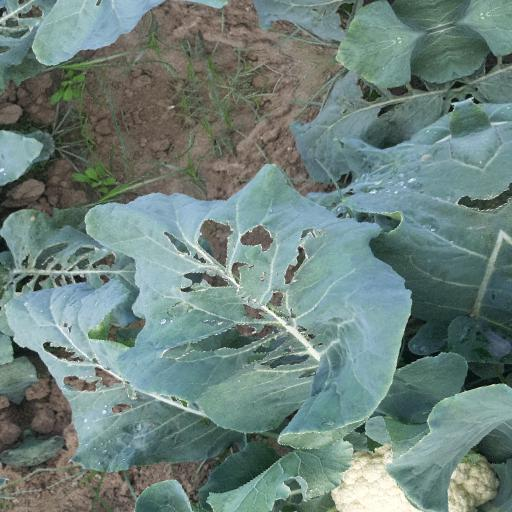
Label: Black Rot